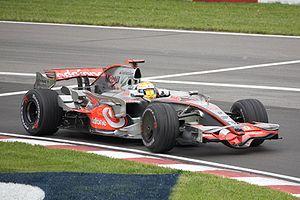
Le sport automobile est l'un des sports les plus populaires au Royaume-Uni. Cette nation est l'une des plus importantes de l'histoire du sport automobile à partir de la deuxième moitié du XXᵉ siècle, avec de nombreux pilotes sacrés champions du monde de différentes catégories, des écuries automobiles parmi les prestigieuses. Le Royaume-Uni accueille des manches des championnats les plus prestigieux. La Motor Sports Association est l'organisation qui dirige le sport automobile au Royaume-Uni.